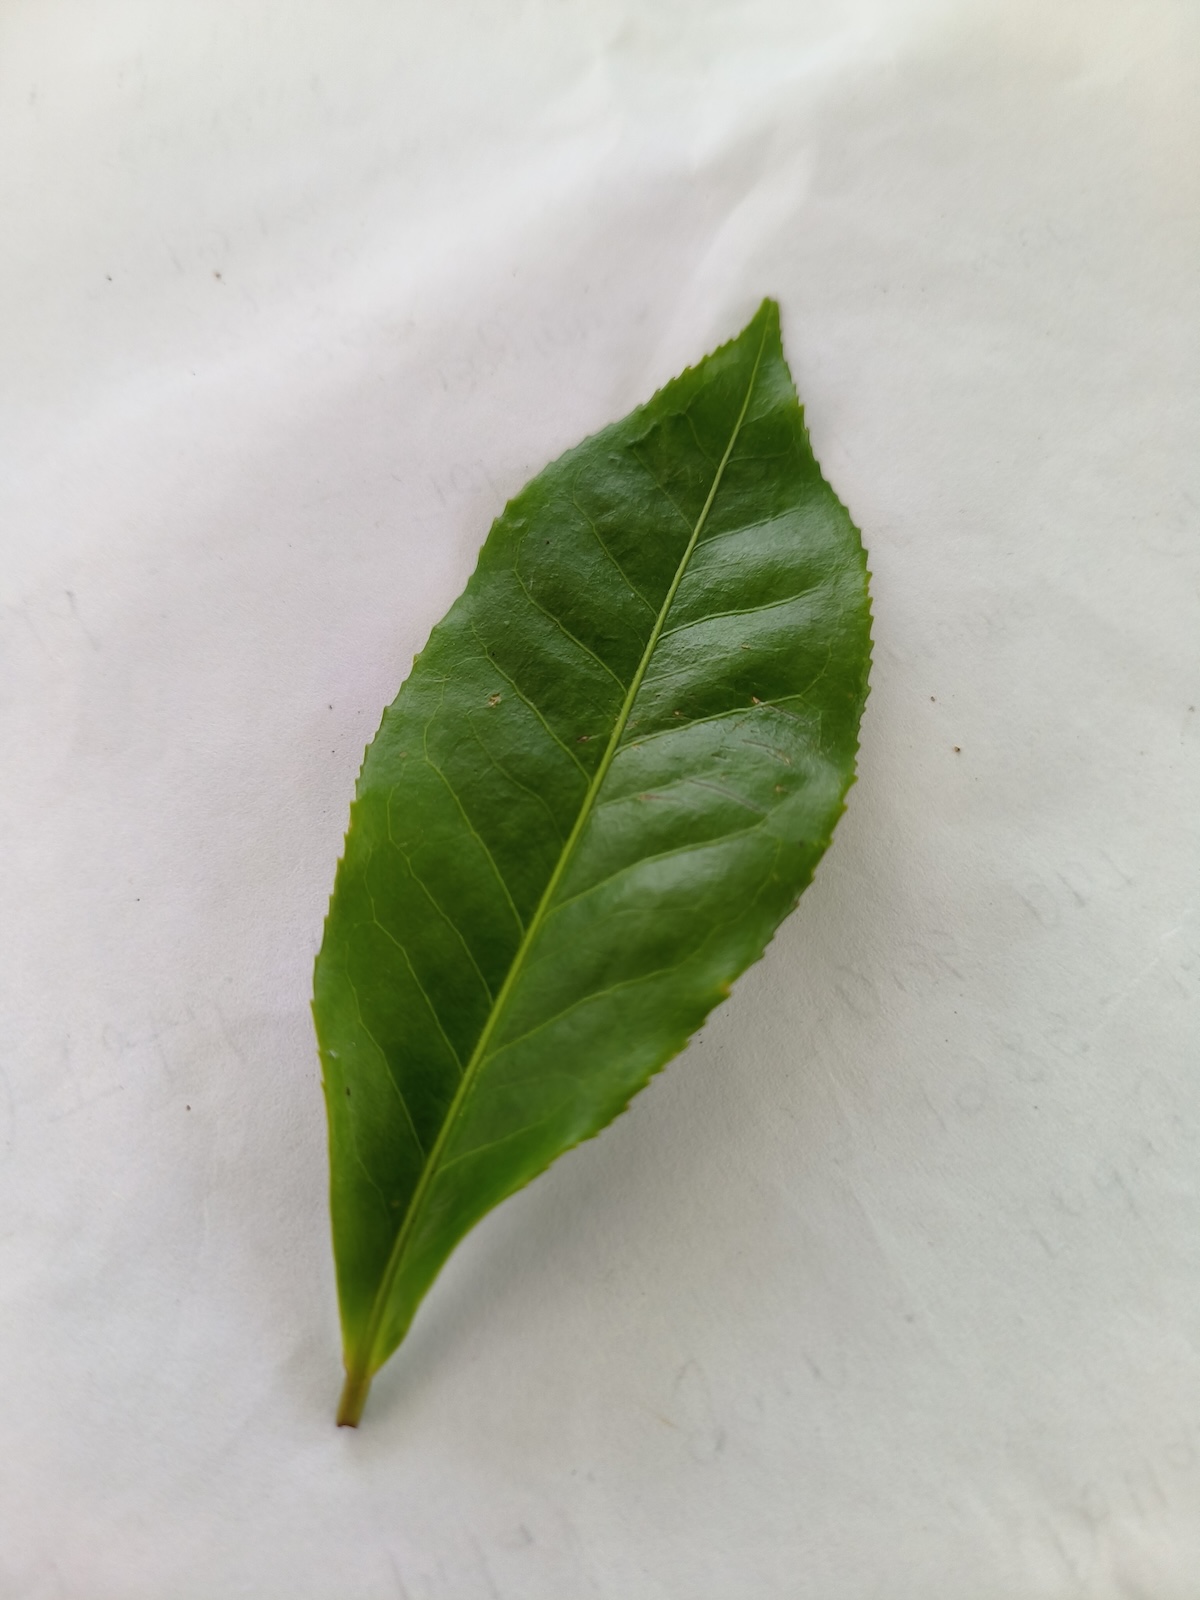
Label: Healthy leaf